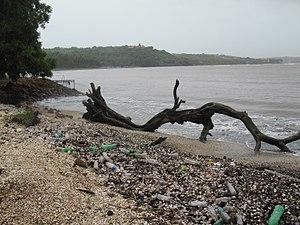
La pollution par le plastique est une pollution engendrée par l'accumulation de déchets en matière plastique dans l'environnement. Il existe plusieurs formes et types de pollution plastique.